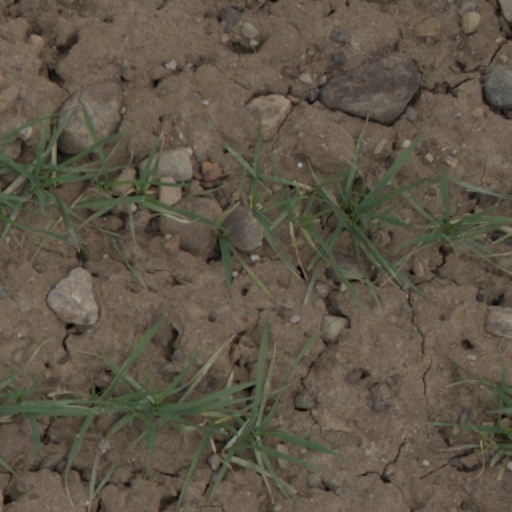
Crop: wheat